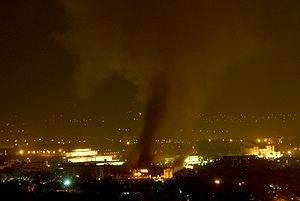
Le terrorisme islamiste ou terrorisme djihadiste fait référence aux attentats et aux autres actions de terrorisme commis par les membres ou sympathisants de mouvements islamistes.
Le conflit armé du Nord-Ouest du Pakistan oppose l'armée pakistanaise à des mouvements islamistes armés comme le Tehrik-e-Taliban Pakistan ou le Tehrik-e-Nifaz-e-Shariat-e-Mohammadi ainsi que diverses mouvances pakistanaises, épaulés par des combattants étrangers. Le conflit a commencé en 2004 au Waziristan, lorsque la tension accumulée à la suite de la traque d'éléments d'Al-Qaïda par l'armée pakistanaise dégénère en résistance armée de la part de tribus locales. Bien que surtout centré sur les régions tribales et la province de Khyber Pakhtunkhwa, le conflit a débordé sur l'ensemble du Pakistan, de nombreux attentats ayant eu lieu dans les grandes villes.
Les attentats au Pakistan font notamment suite au débordement à l'ensemble du Pakistan du conflit du Nord-Ouest, à l'origine centrée dans les régions tribales et la province de Khyber Pakhtunkhwa. Ce conflit oppose l'armée pakistanaise à des mouvements islamistes armés comme le Tehrik-e-Taliban Pakistan ou le Tehrik-e-Nifaz-e-Shariat-e-Mohammadi ainsi que diverses mouvances pakistanaises, épaulés par des combattants étrangers. Le conflit a commencé en 2004 au Waziristan, lorsque la tension accumulée à la suite de la traque d'éléments d'Al-Qaïda par l'armée pakistanaise dégénère en résistance armée de la part de tribus locales.
L’attentat de l'hôtel Marriott d'Islamabad, au Pakistan, a eu lieu le 20 septembre 2008. Il a fait 55 morts, dont 2 Américains, 1 Vietnamien et l'ambassadeur de la République tchèque au Pakistan, et 266 blessés selon un bilan communiqué par la police.